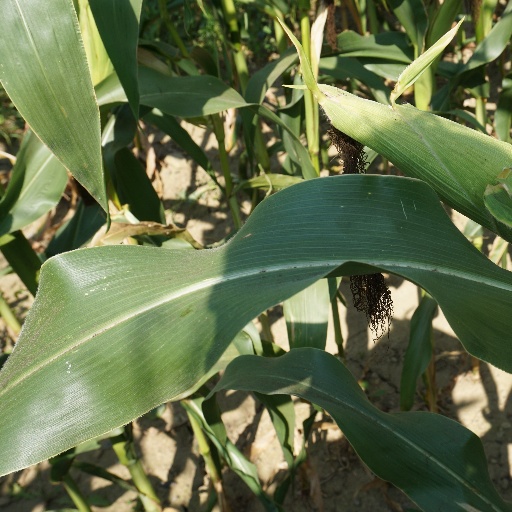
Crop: maize; corn